St John's, Redhill

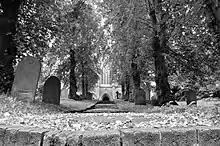
St John's churchyard

St John's is a hamlet on the fringes of Redhill, Surrey, England. The small elevated residential community occupies a conservation area encircled by Earlswood and the wooded Redhill Common, which is connected along two low to mid rise streets with typically woodland-style gardens to Reigate. St John's is in its wider definition one of the three ecclesiastical parishes that make up Redhill. The area around St John's school and church had small beginnings but at one time grew so rapidly it was thought that it was the nucleus of a new town.